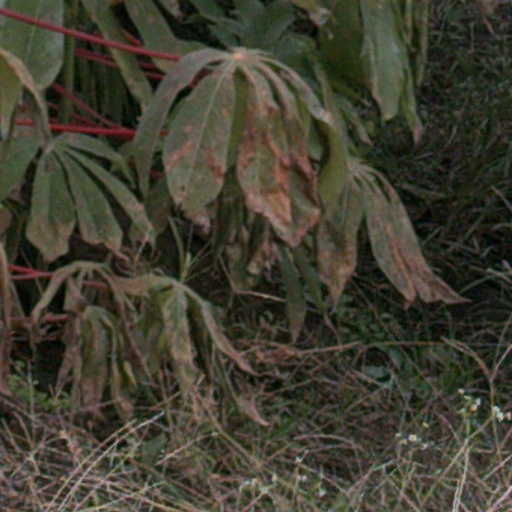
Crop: cassava